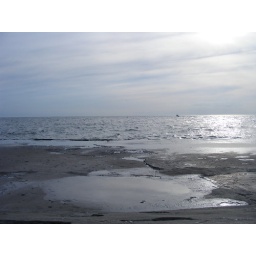
Pier over the water and under the clouds